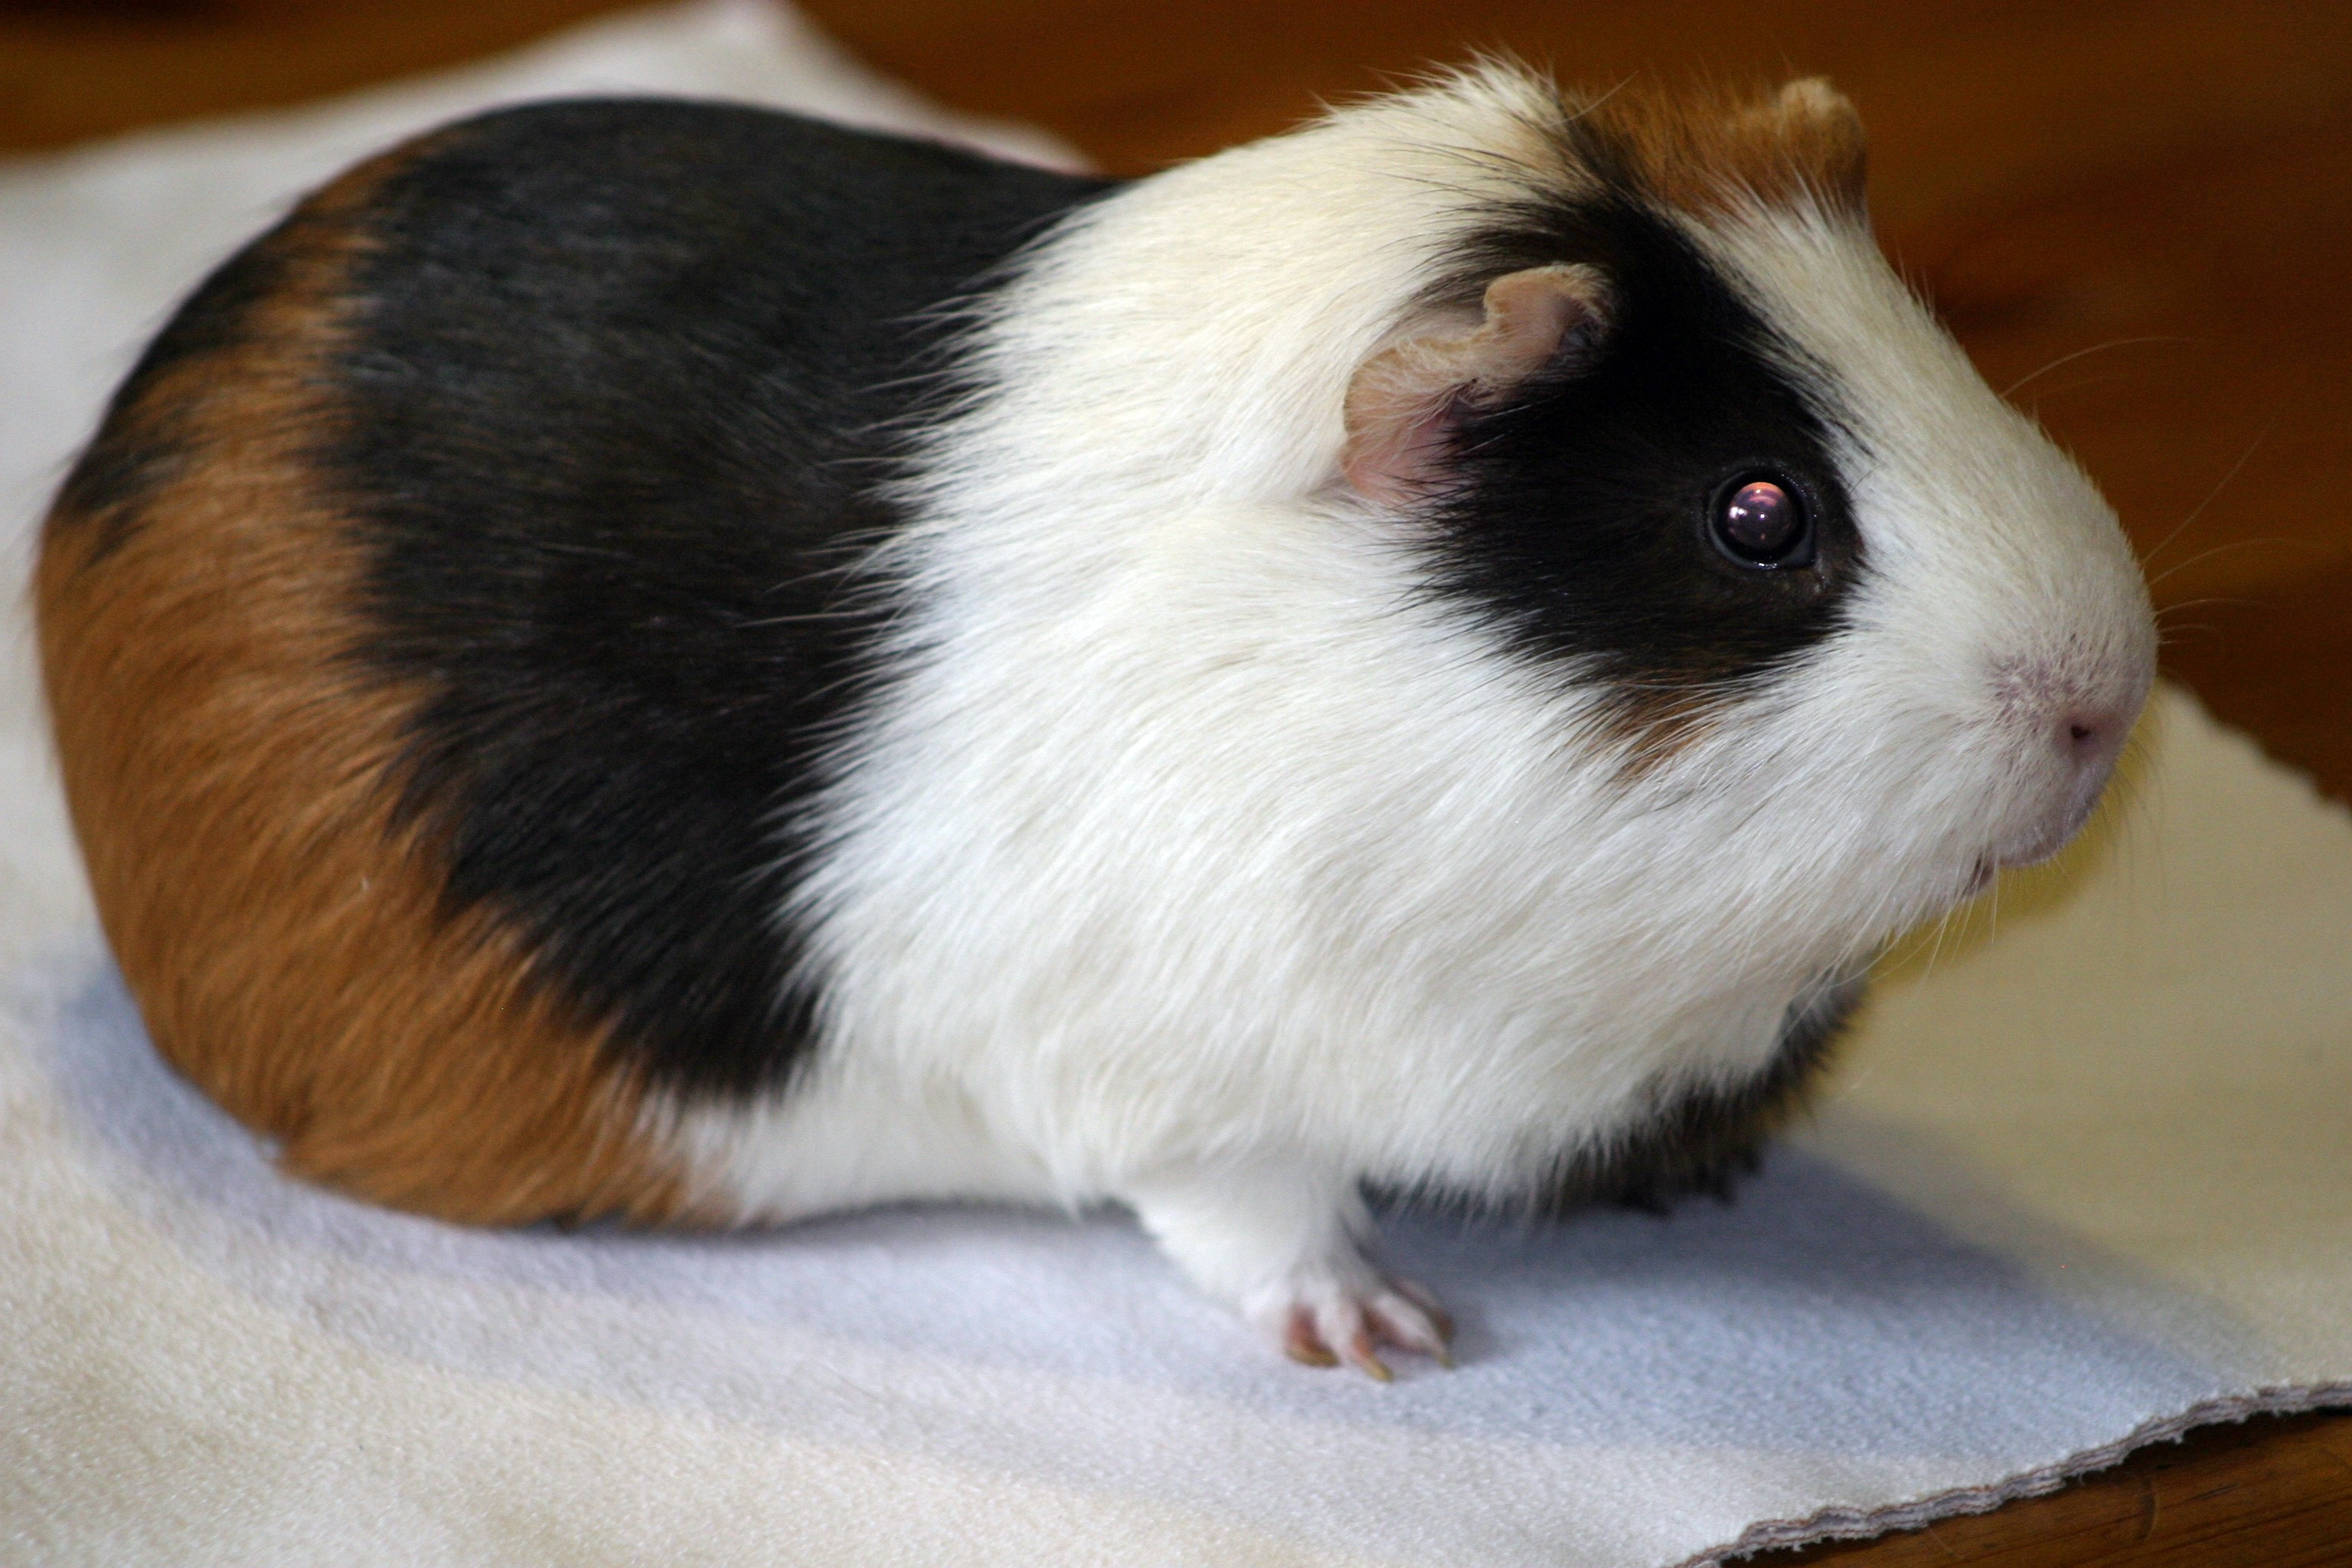
sweet, animal, cute, pet, mammal, rodent, guinea pig, whiskers, vertebrate, three coloured, small animals, sea pig house, smooth hair, domestic rabbit